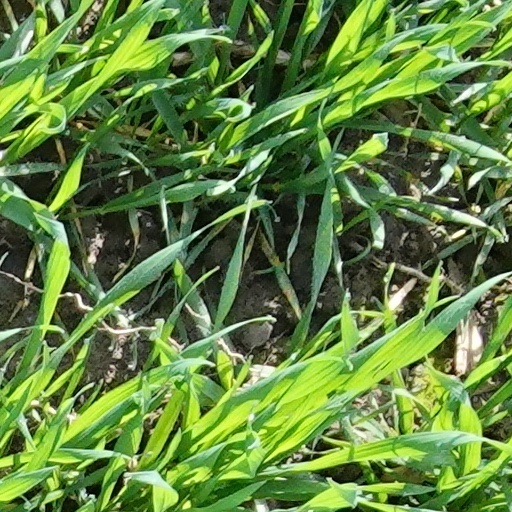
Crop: wheat